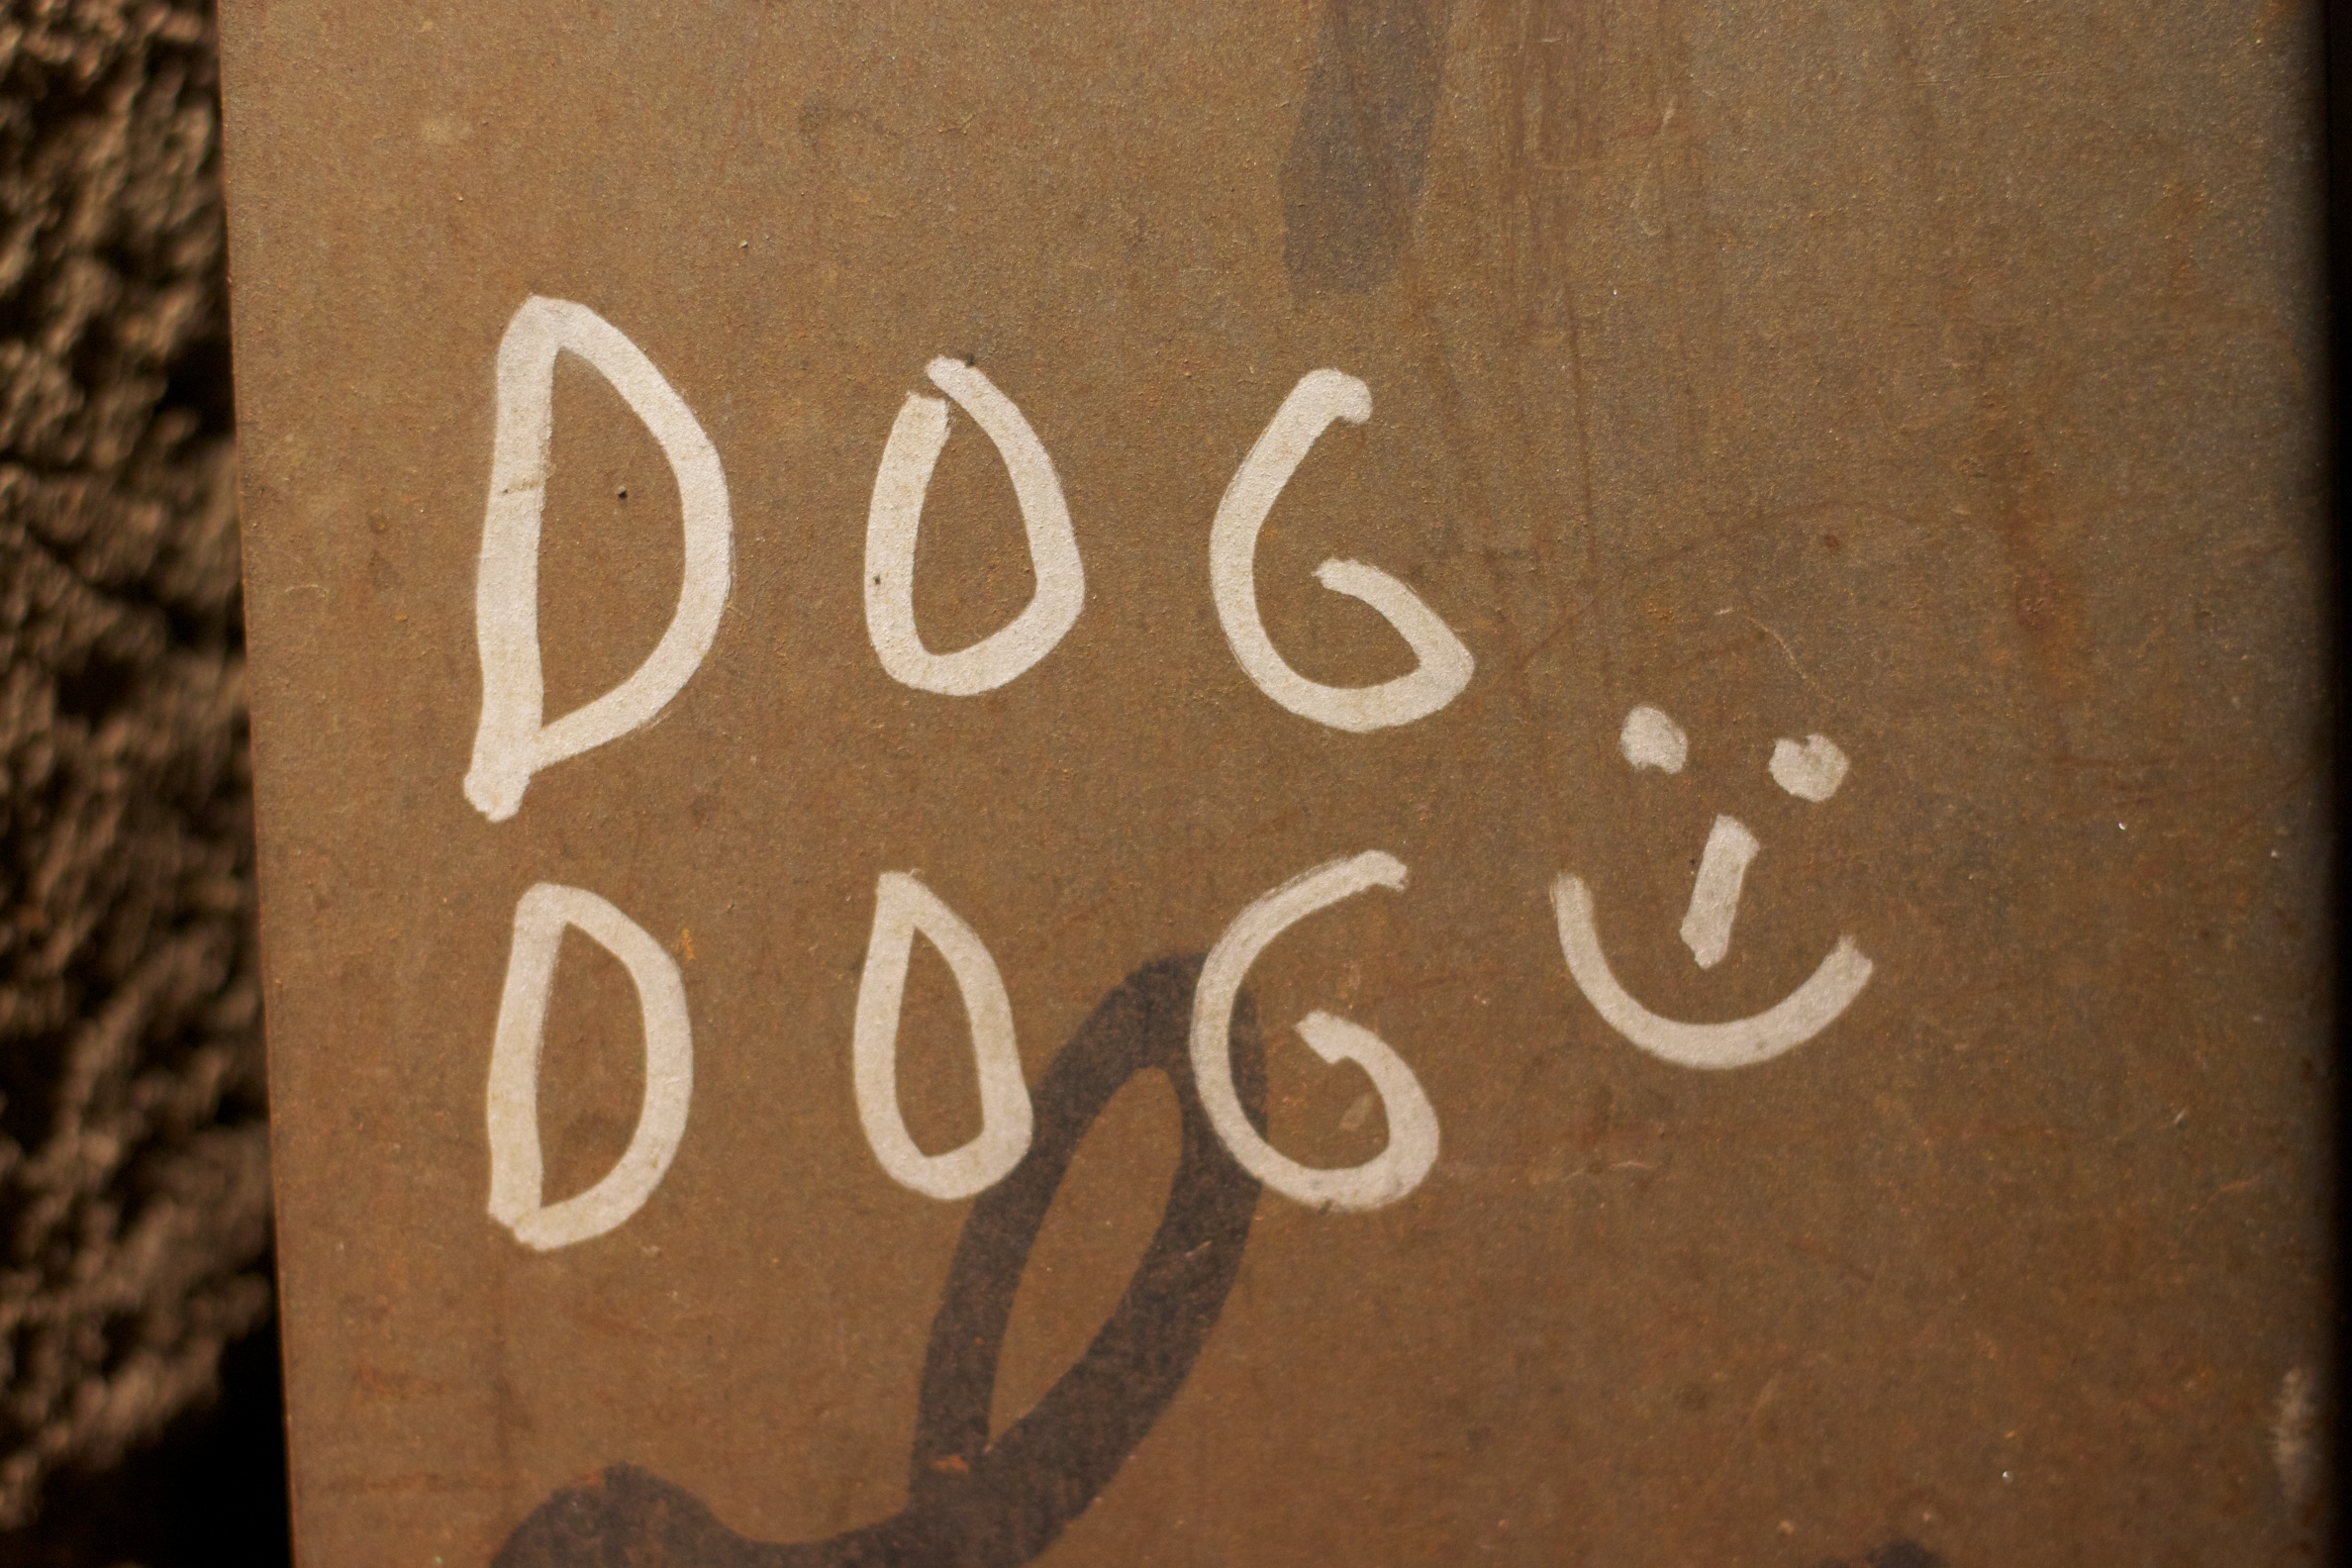
writing, wood, number, wall, sign, love, font, art, text, handwriting, calligraphy, shape, oet10, emotion, 2010265